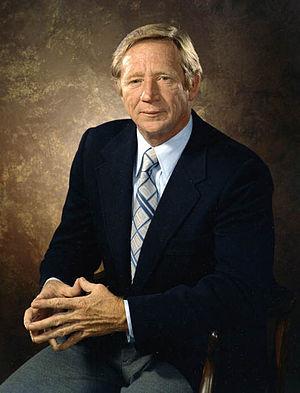
Save Our Children puis Anita Bryant Ministries est une organisation politique homophobe présidée par la chanteuse Anita Bryant créée en 1977, à Miami, en Floride, aux États-Unis. Son but est alors d'obtenir l'abolition de l'ordonnance 77-4 du comté de Dade interdisant la discrimination à l'embauche, au logement et à l'accès aux services publics des homosexuels.